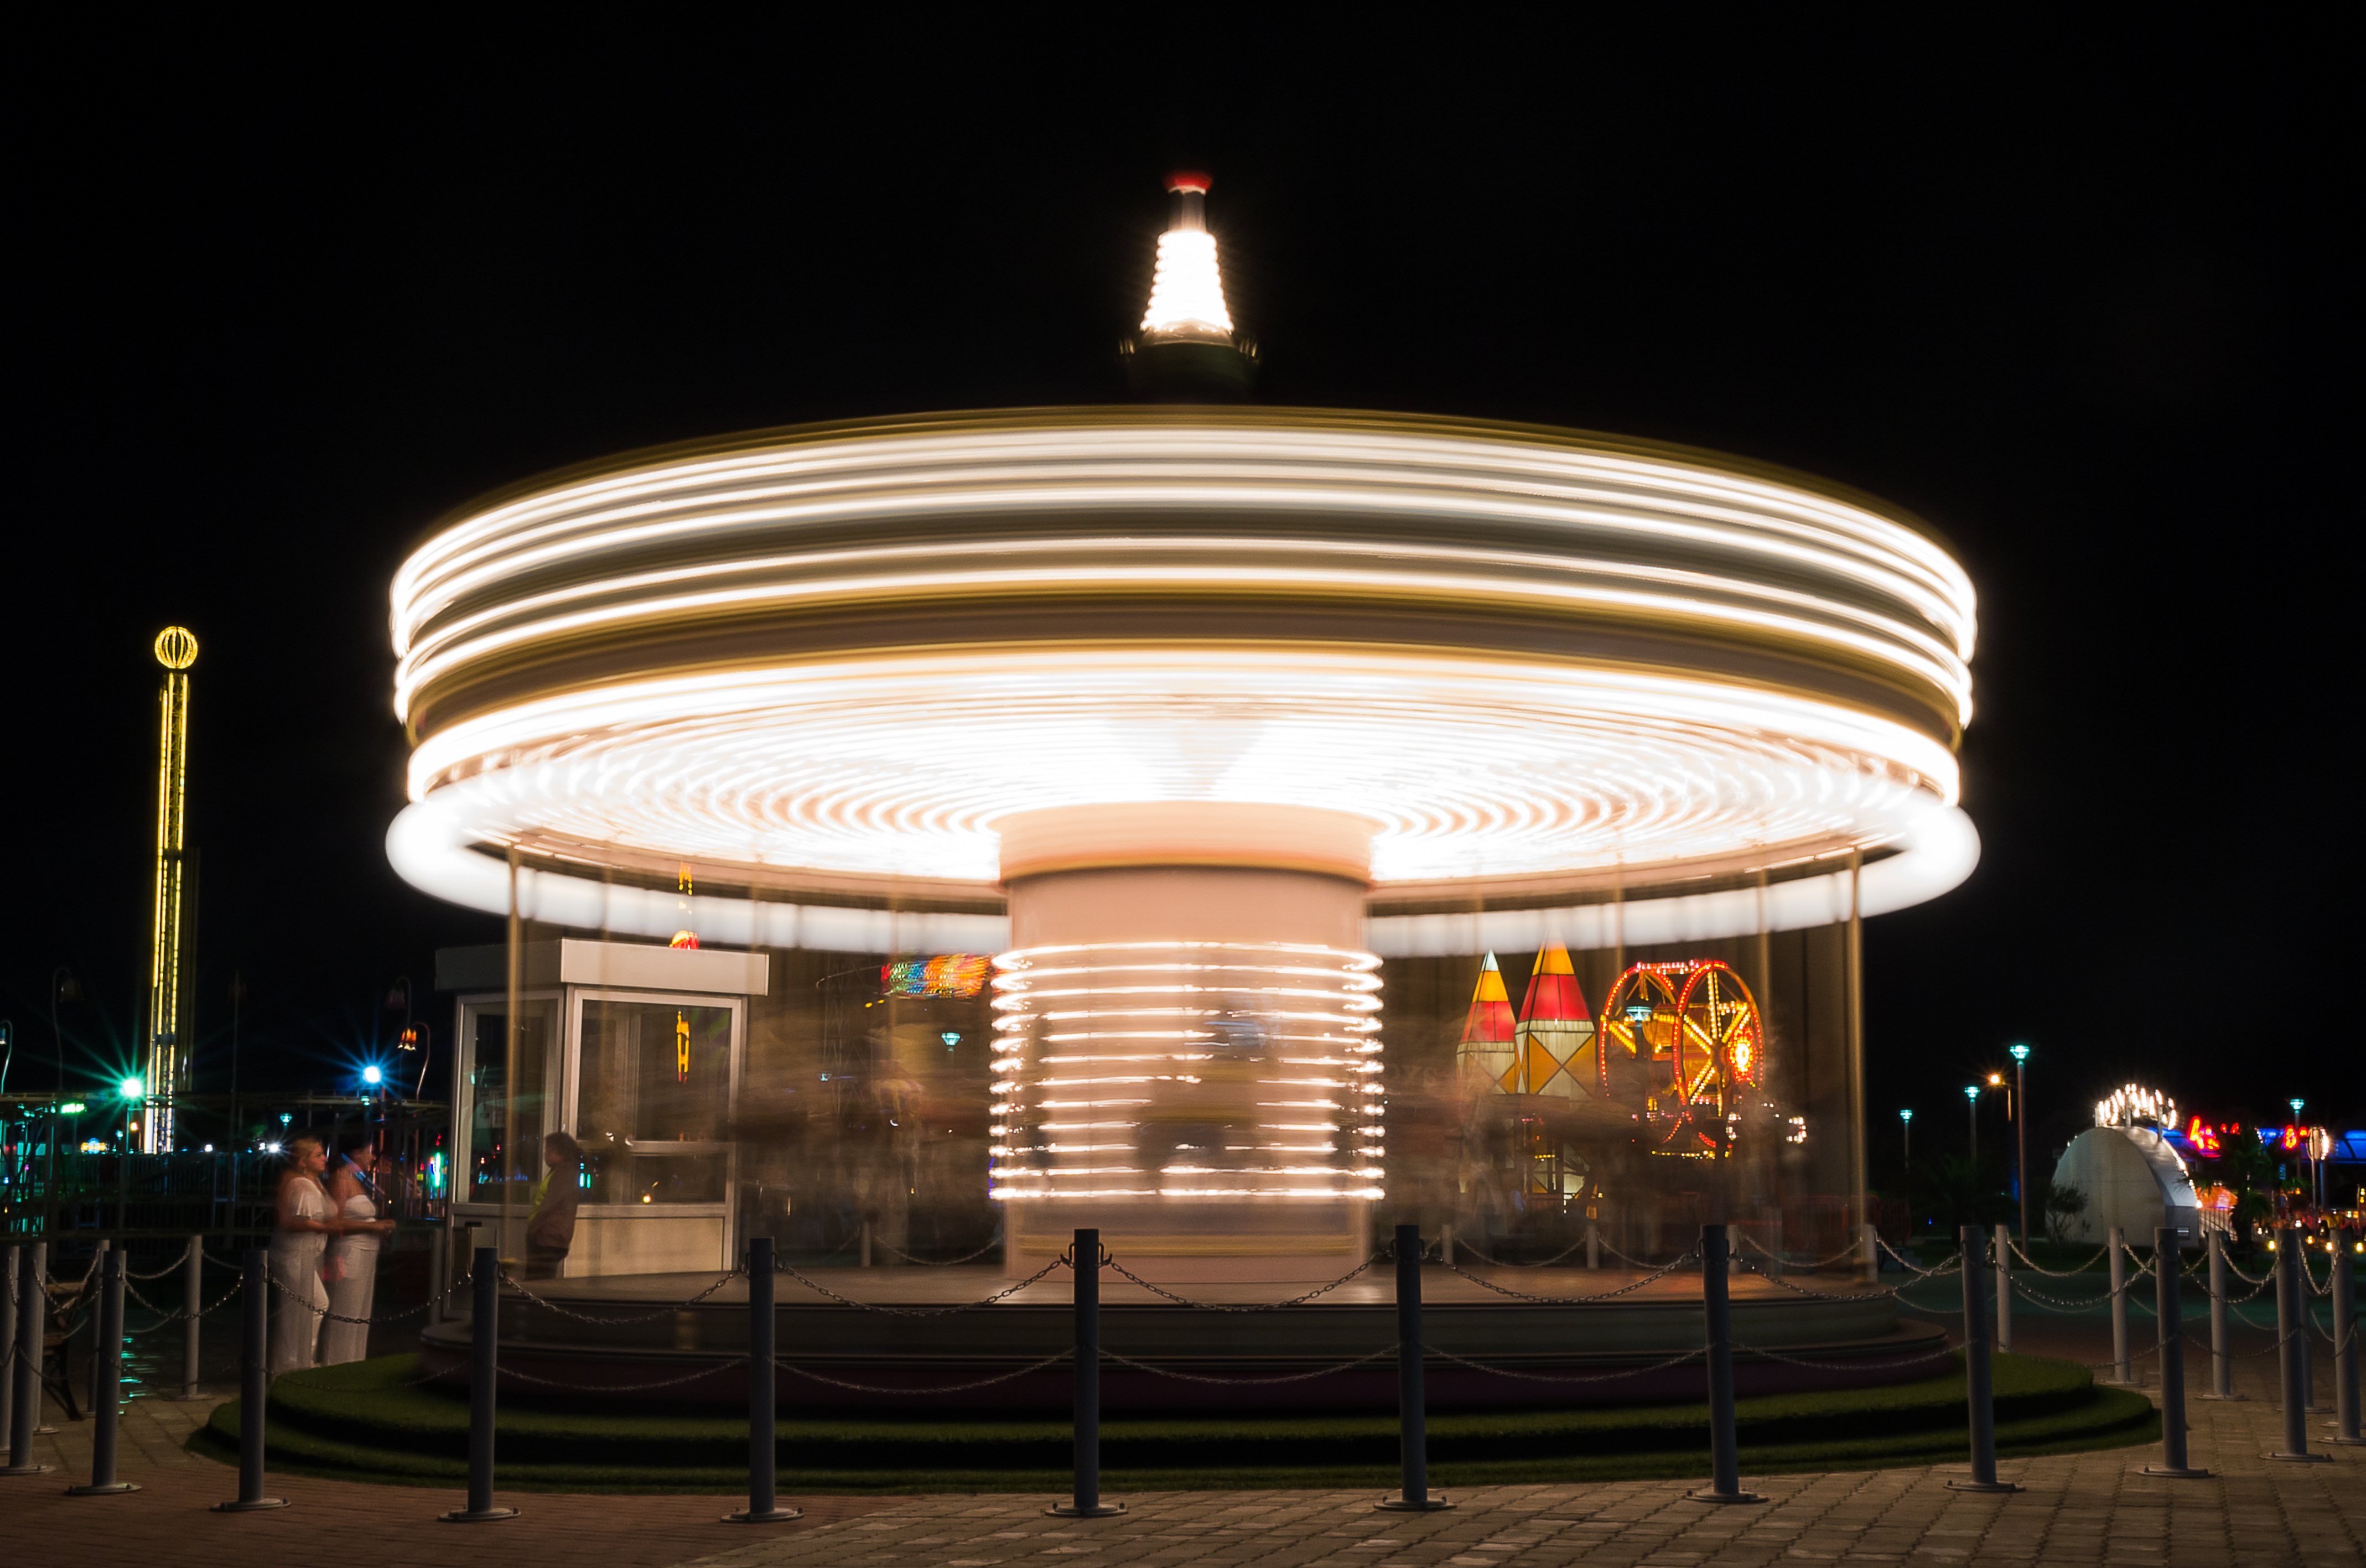
structure, people, night, summer, travel, motion, carnival, amusement park, opera house, horse, plaza, park, landmark, carousel, speed, lifestyle, lighting, stadium, theatre, children, fun, georgia, ferris, enjoyment, color image, merry go round, blurred motion